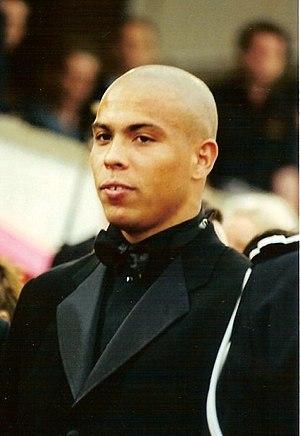
Ronaldo au festival de Cannes
Ronaldo Luís Nazário de Lima, dit Ronaldo, né le 22 septembre 1976 à Bento Ribeiro, un quartier de Rio de Janeiro, est un footballeur international brésilien, qui évoluait au poste d'avant-centre.